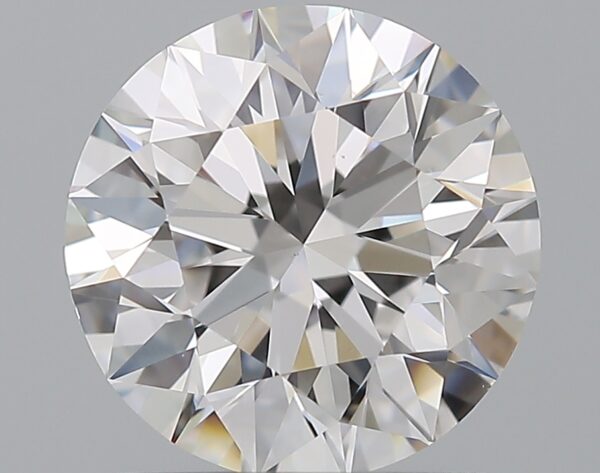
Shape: round
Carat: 1.4
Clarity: VS1
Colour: D
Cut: EX
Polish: EX
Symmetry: EX
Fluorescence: N
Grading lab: GIA
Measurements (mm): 7.1 x 7.14 x 4.46